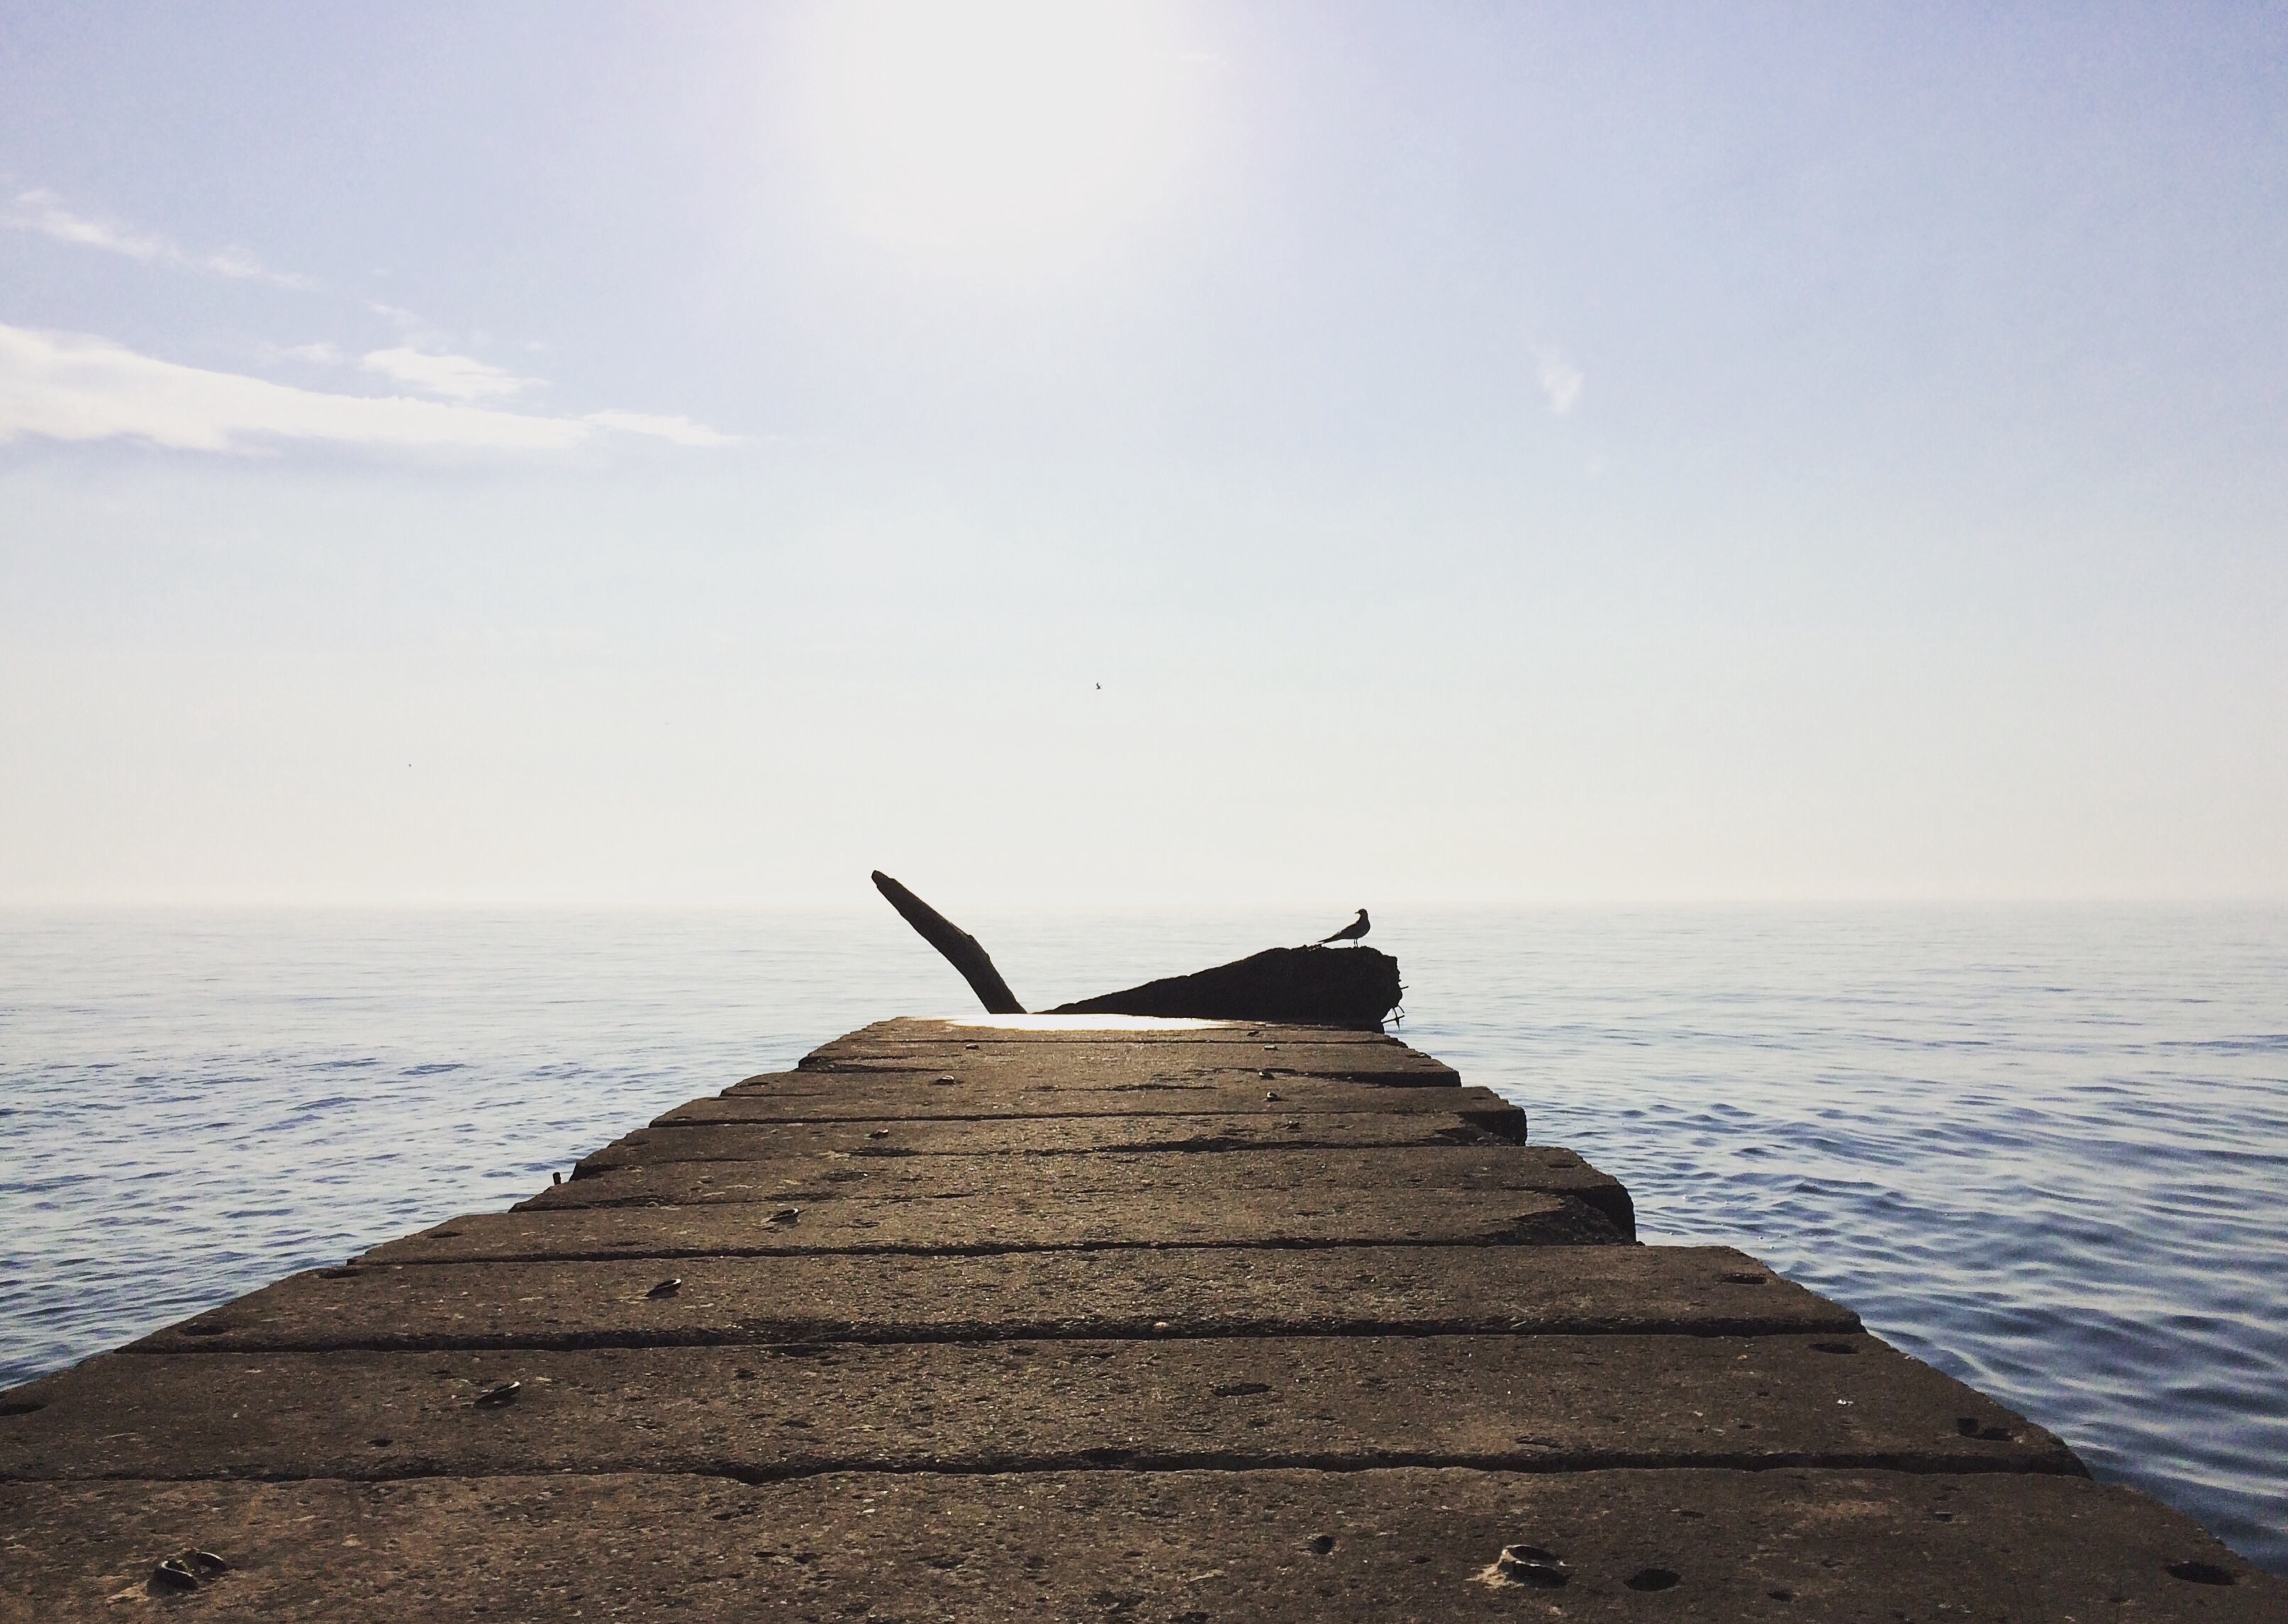
beach, sea, coast, sand, rock, ocean, horizon, sunlight, shore, wave, bay, body of water, breakwater, cape